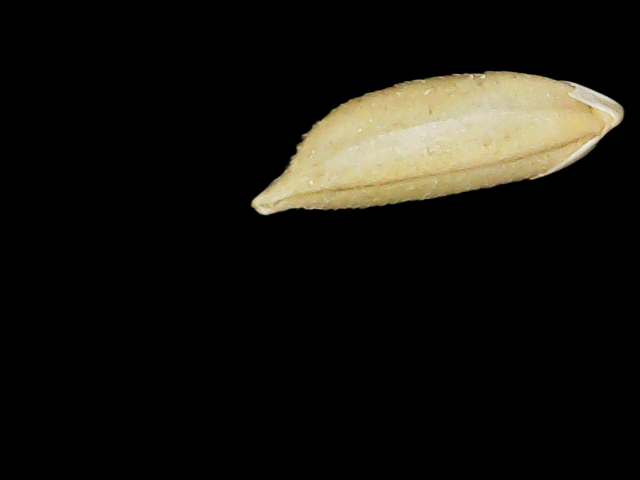
Rice variety: Binadhan12